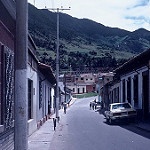
Label: street